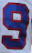
Number: 9